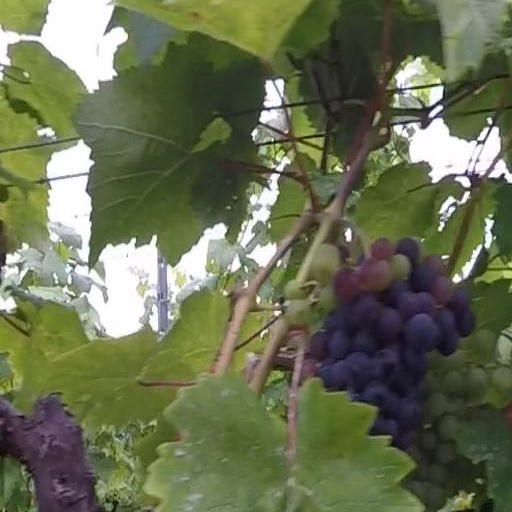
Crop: grape